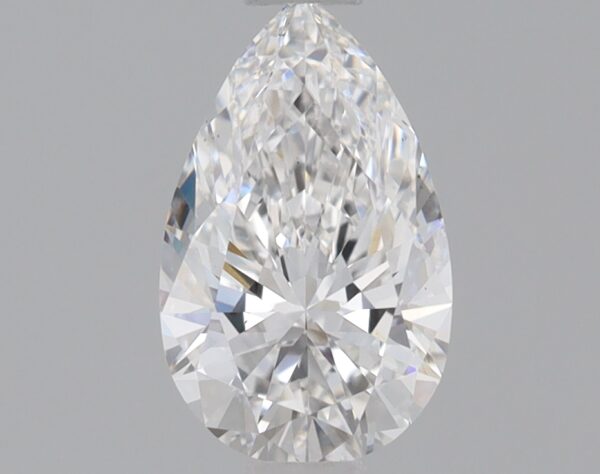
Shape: pear
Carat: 0.7
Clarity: VS1
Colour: E
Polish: EX
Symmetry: EX
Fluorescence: NONE
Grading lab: IGI
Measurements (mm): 8.06 x 4.97 x 3.09